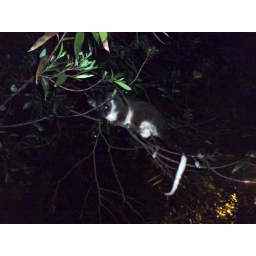
Little guy eating the trees in the garden....naughty but so cute!